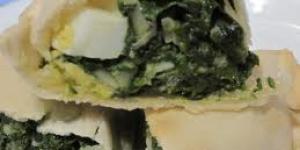
empanada de verduras y queso